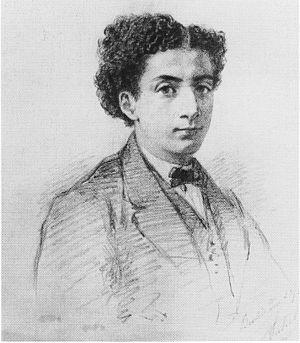
Max Liebermann est un peintre et graveur allemand né le 20 juillet 1847 à Berlin et mort le 8 février 1935, dans la même ville. Il a été contemporain du mouvement impressionniste, sans s'y associer.